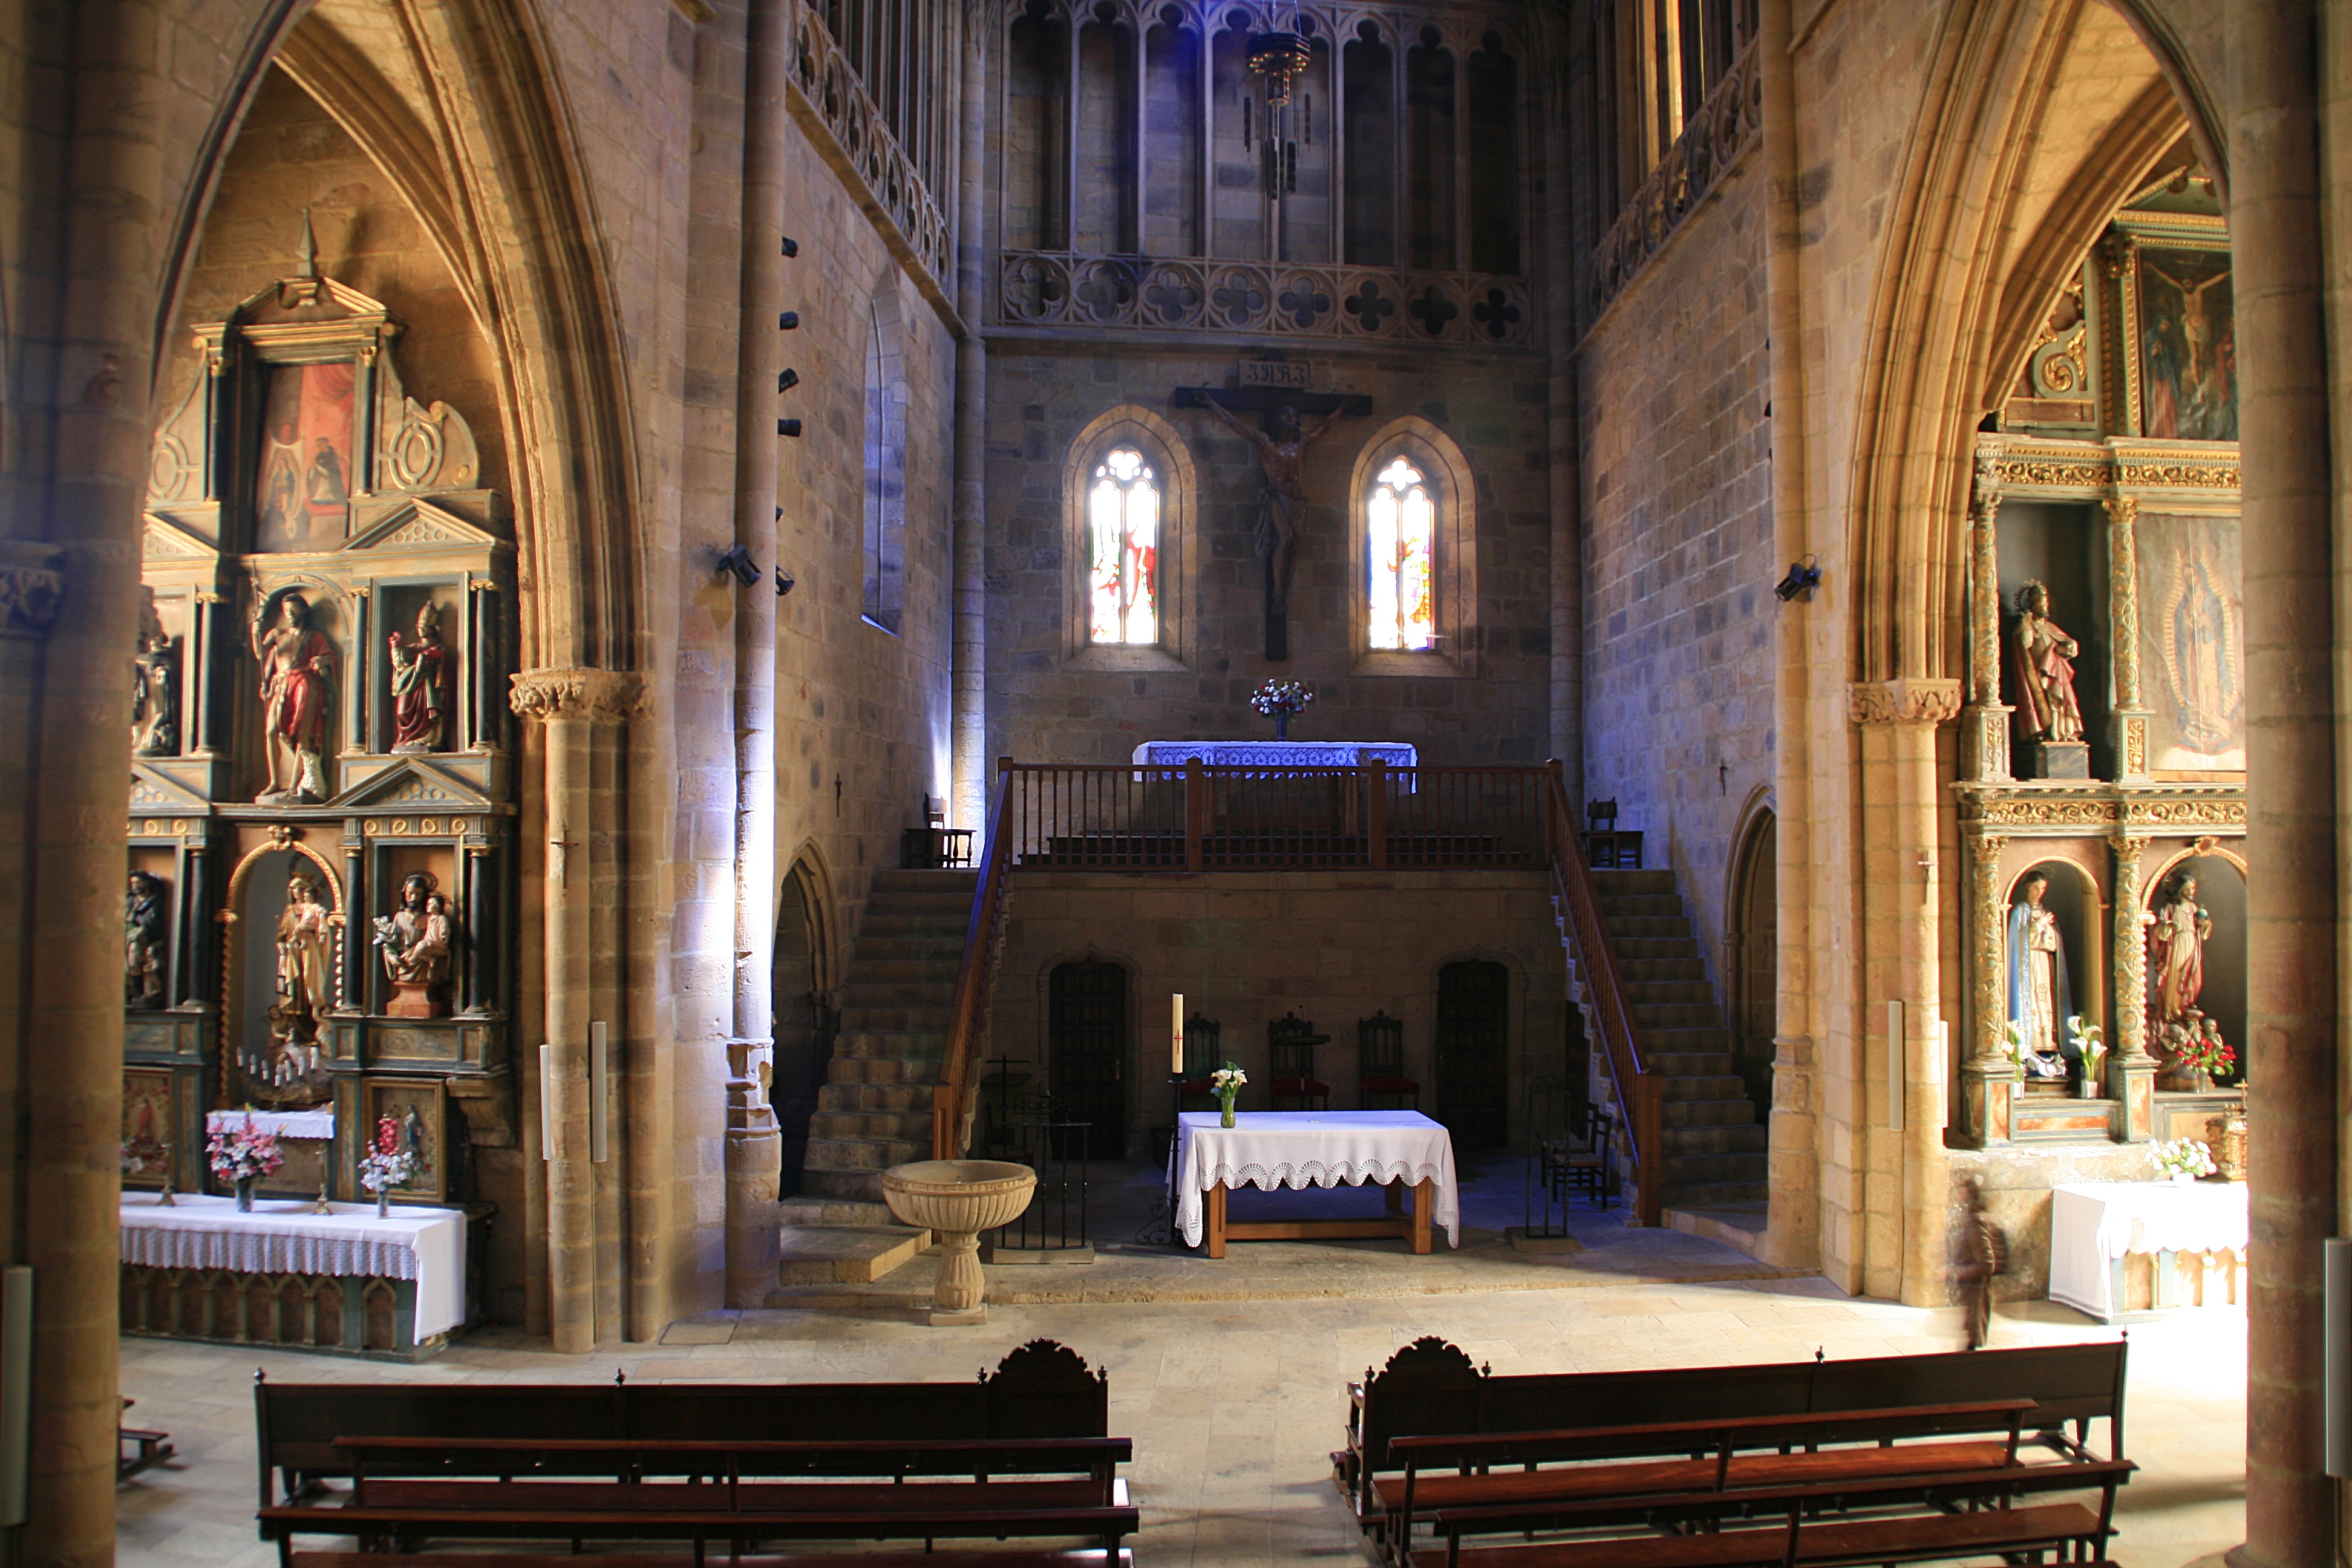
building, church, cathedral, chapel, place of worship, altar, synagogue, puentedecastillayleon, basilica